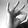
ASL letter: F